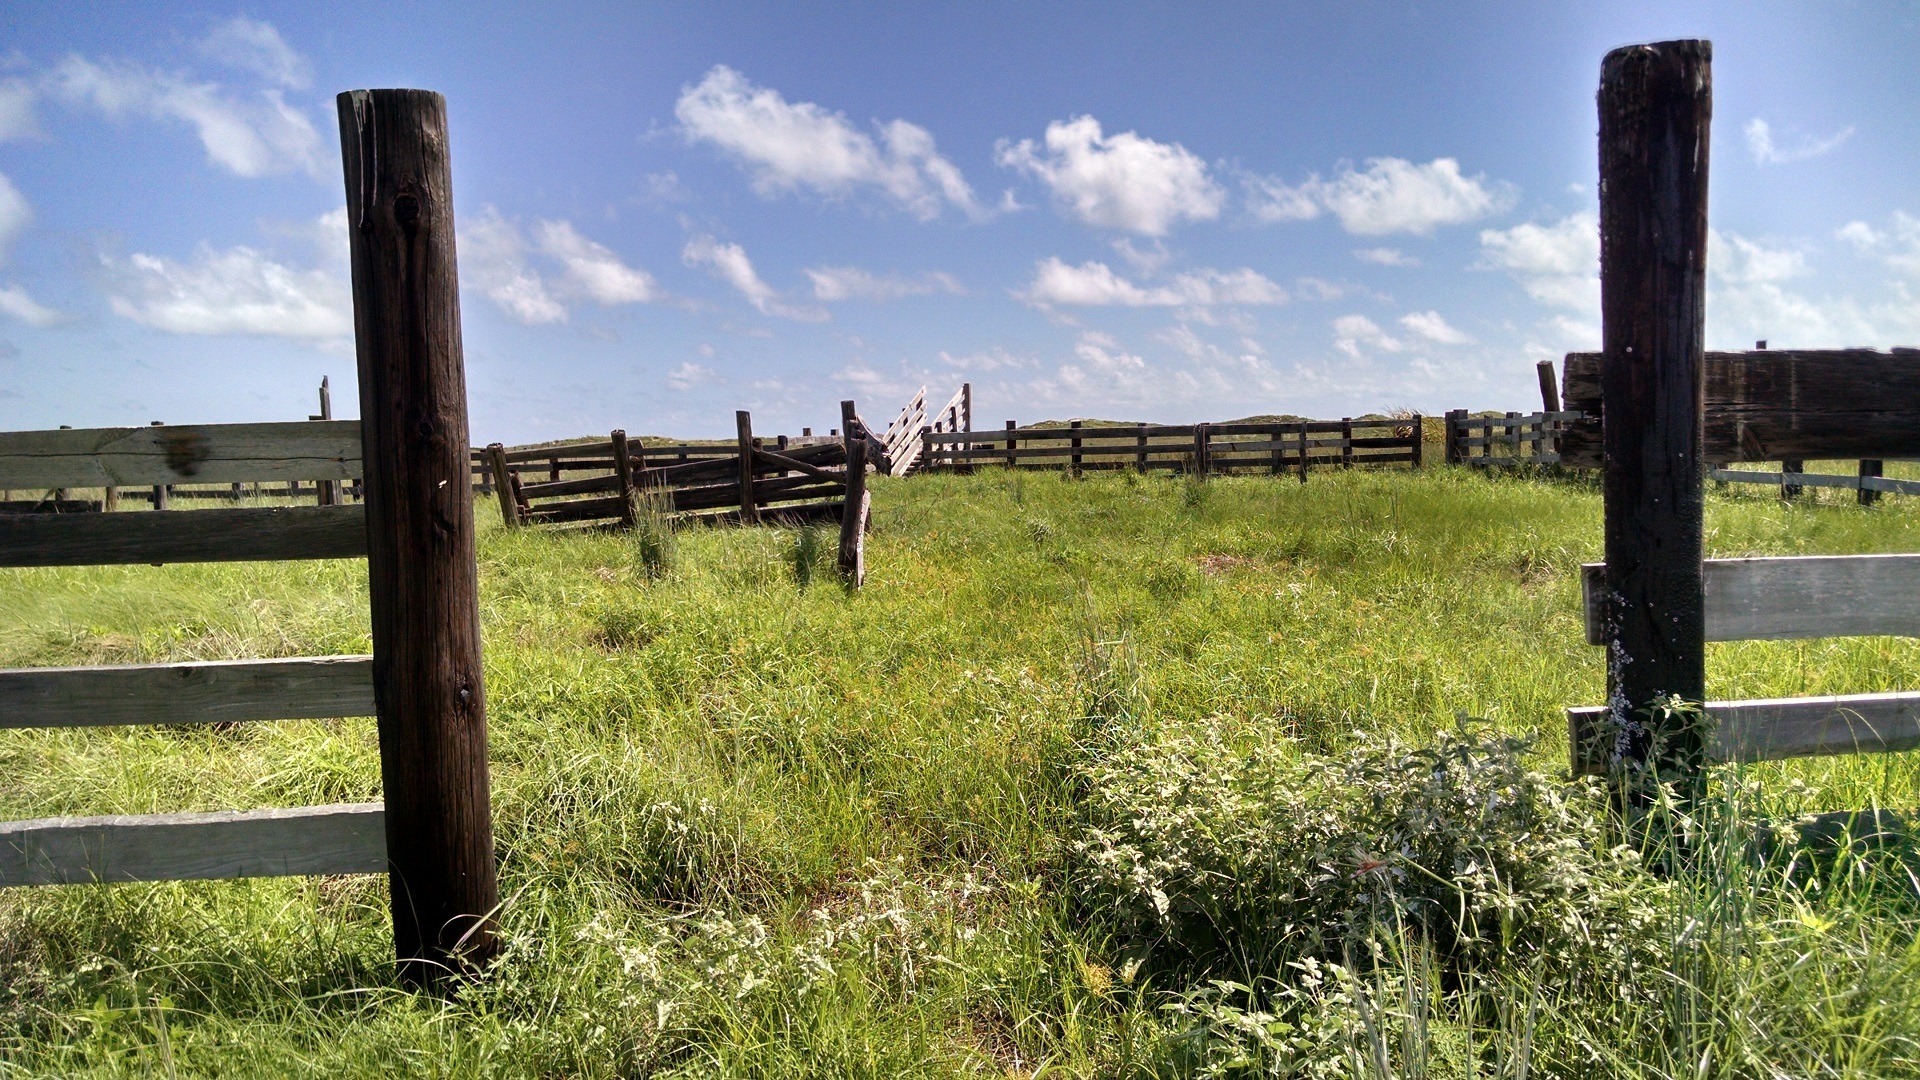
landscape, tree, grass, fence, architecture, sky, wood, field, farm, prairie, countryside, old, rural, scenic, pasture, livestock, ranch, usa, abandoned, agriculture, clouds, western, fences, rural area, outdoor structure, home fencing